SM-1

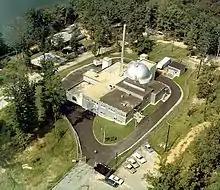
SM-1 at Ft. Belvoir, Virginia. Note the stainless steel reactor containment dome and the proximity of water (top left) in Gunston Cove. (Undated photo, but cars appear to be late-1960s models.)

Research and development of the reactor design was conducted in 1952–54 at the Oak Ridge National Laboratory, under the guidance of the Package Power Group. Funding for the reactor was approved in 1954 and bids to construct the facility were received from 18 companies, ranging in price from $2 million to $7 million. According to "Time" magazine of 18 July 1955, the Army selected the low bid ($2,096,753), submitted by the American Locomotive Company (ALCO Products) of Schenectady, New York, and awarded the contract in December 1954.